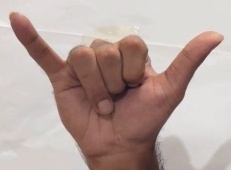
ASL sign: Y